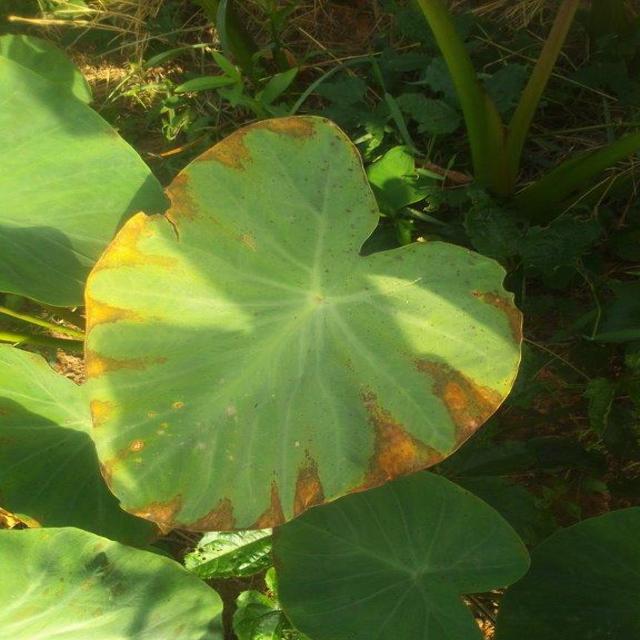
Label: Mid_Blight